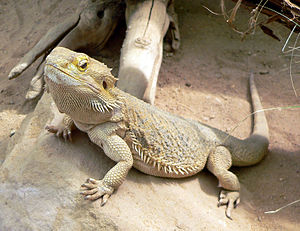
Almindelig skægagame
Almindelig skægagame er australske agamer, som var tæt på at blive udryddet. Australierne sendte nogen ud til forskellige lande rundt i verden og skægagamen er nu blevet et forholdsvis almindeligt hobbydyr. Det er mest for børn mellem 10-15 år, fordi de er så nemme at passe og er meget rolige og kan sagtens blive holdt, hvis man passer den godt.